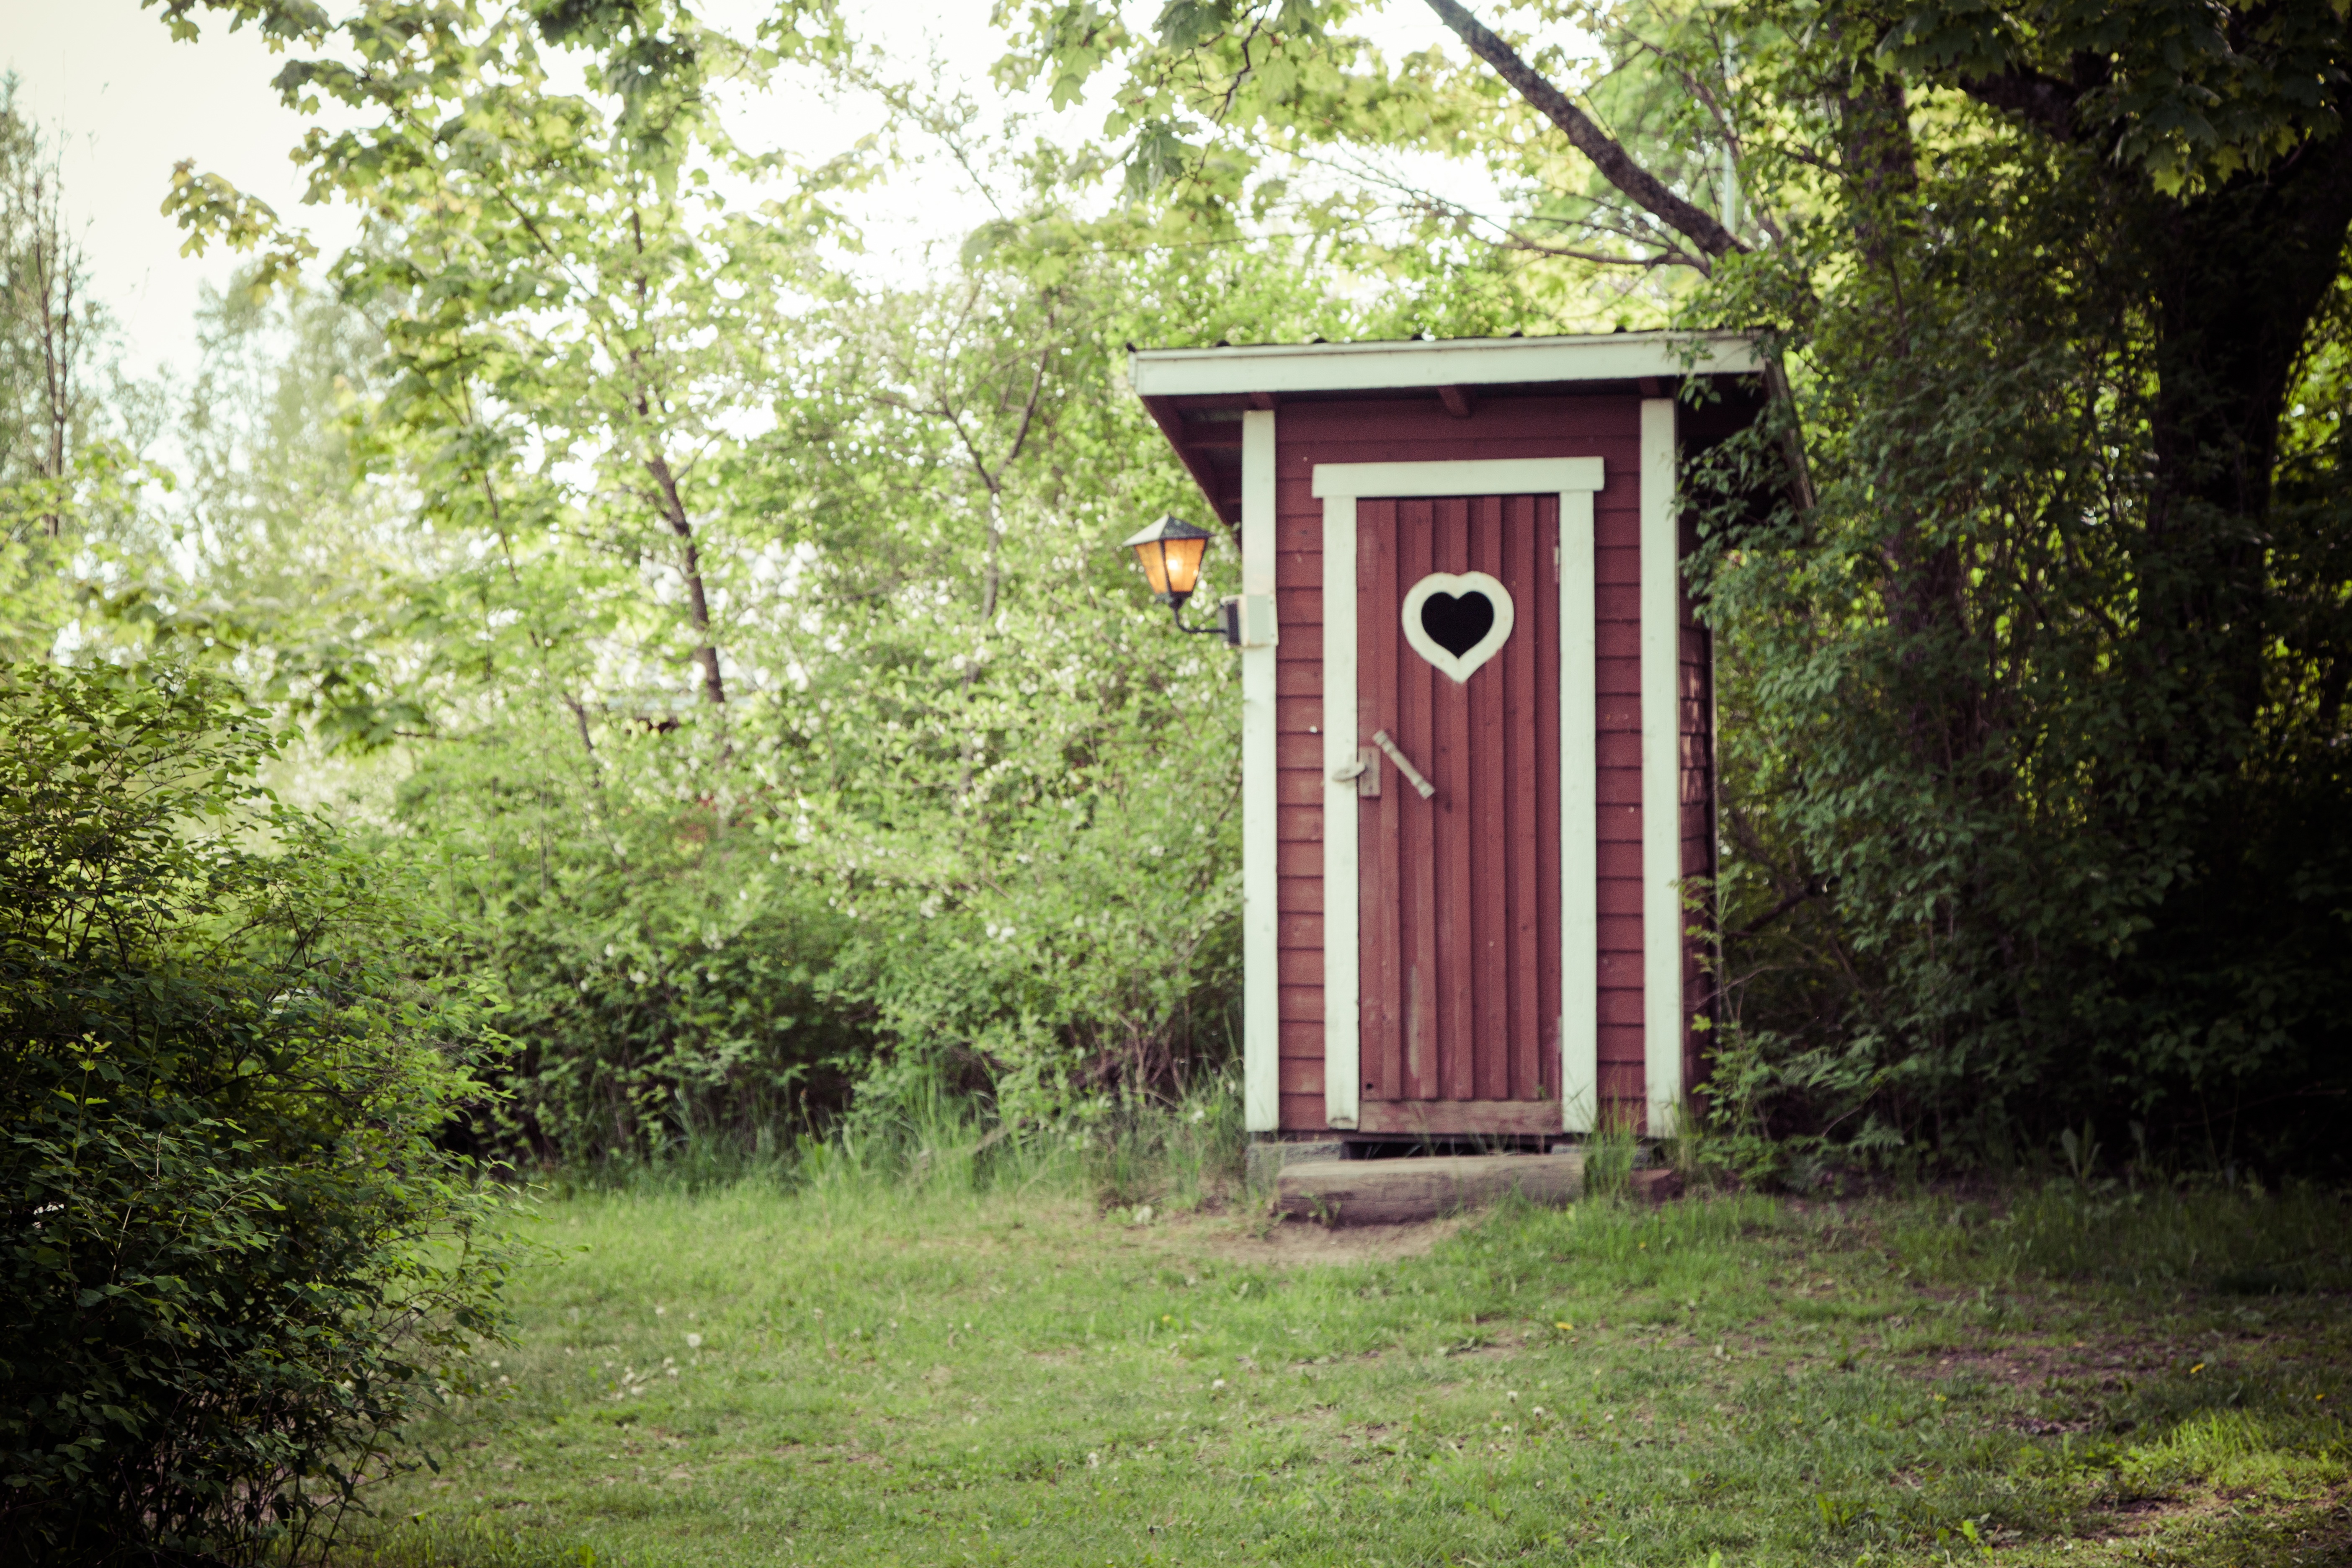
nature, forest, outdoor, farm, house, building, old, home, country, shed, summer, dry, green, cottage, backyard, chapel, door, closet, lavatory, outhouse, estate, woodland, none, hygiene, rural area, latrine, dry toilet, outdoor structure